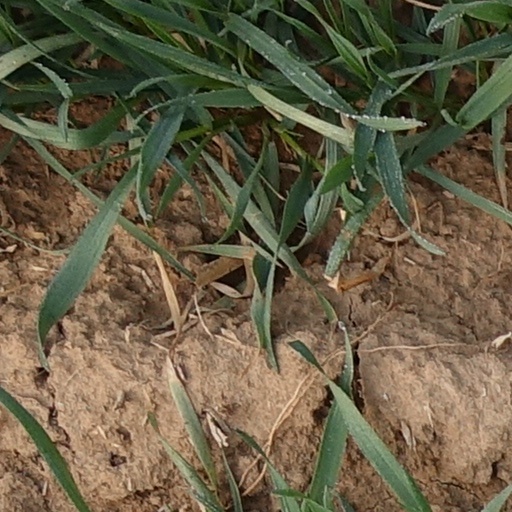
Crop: wheat